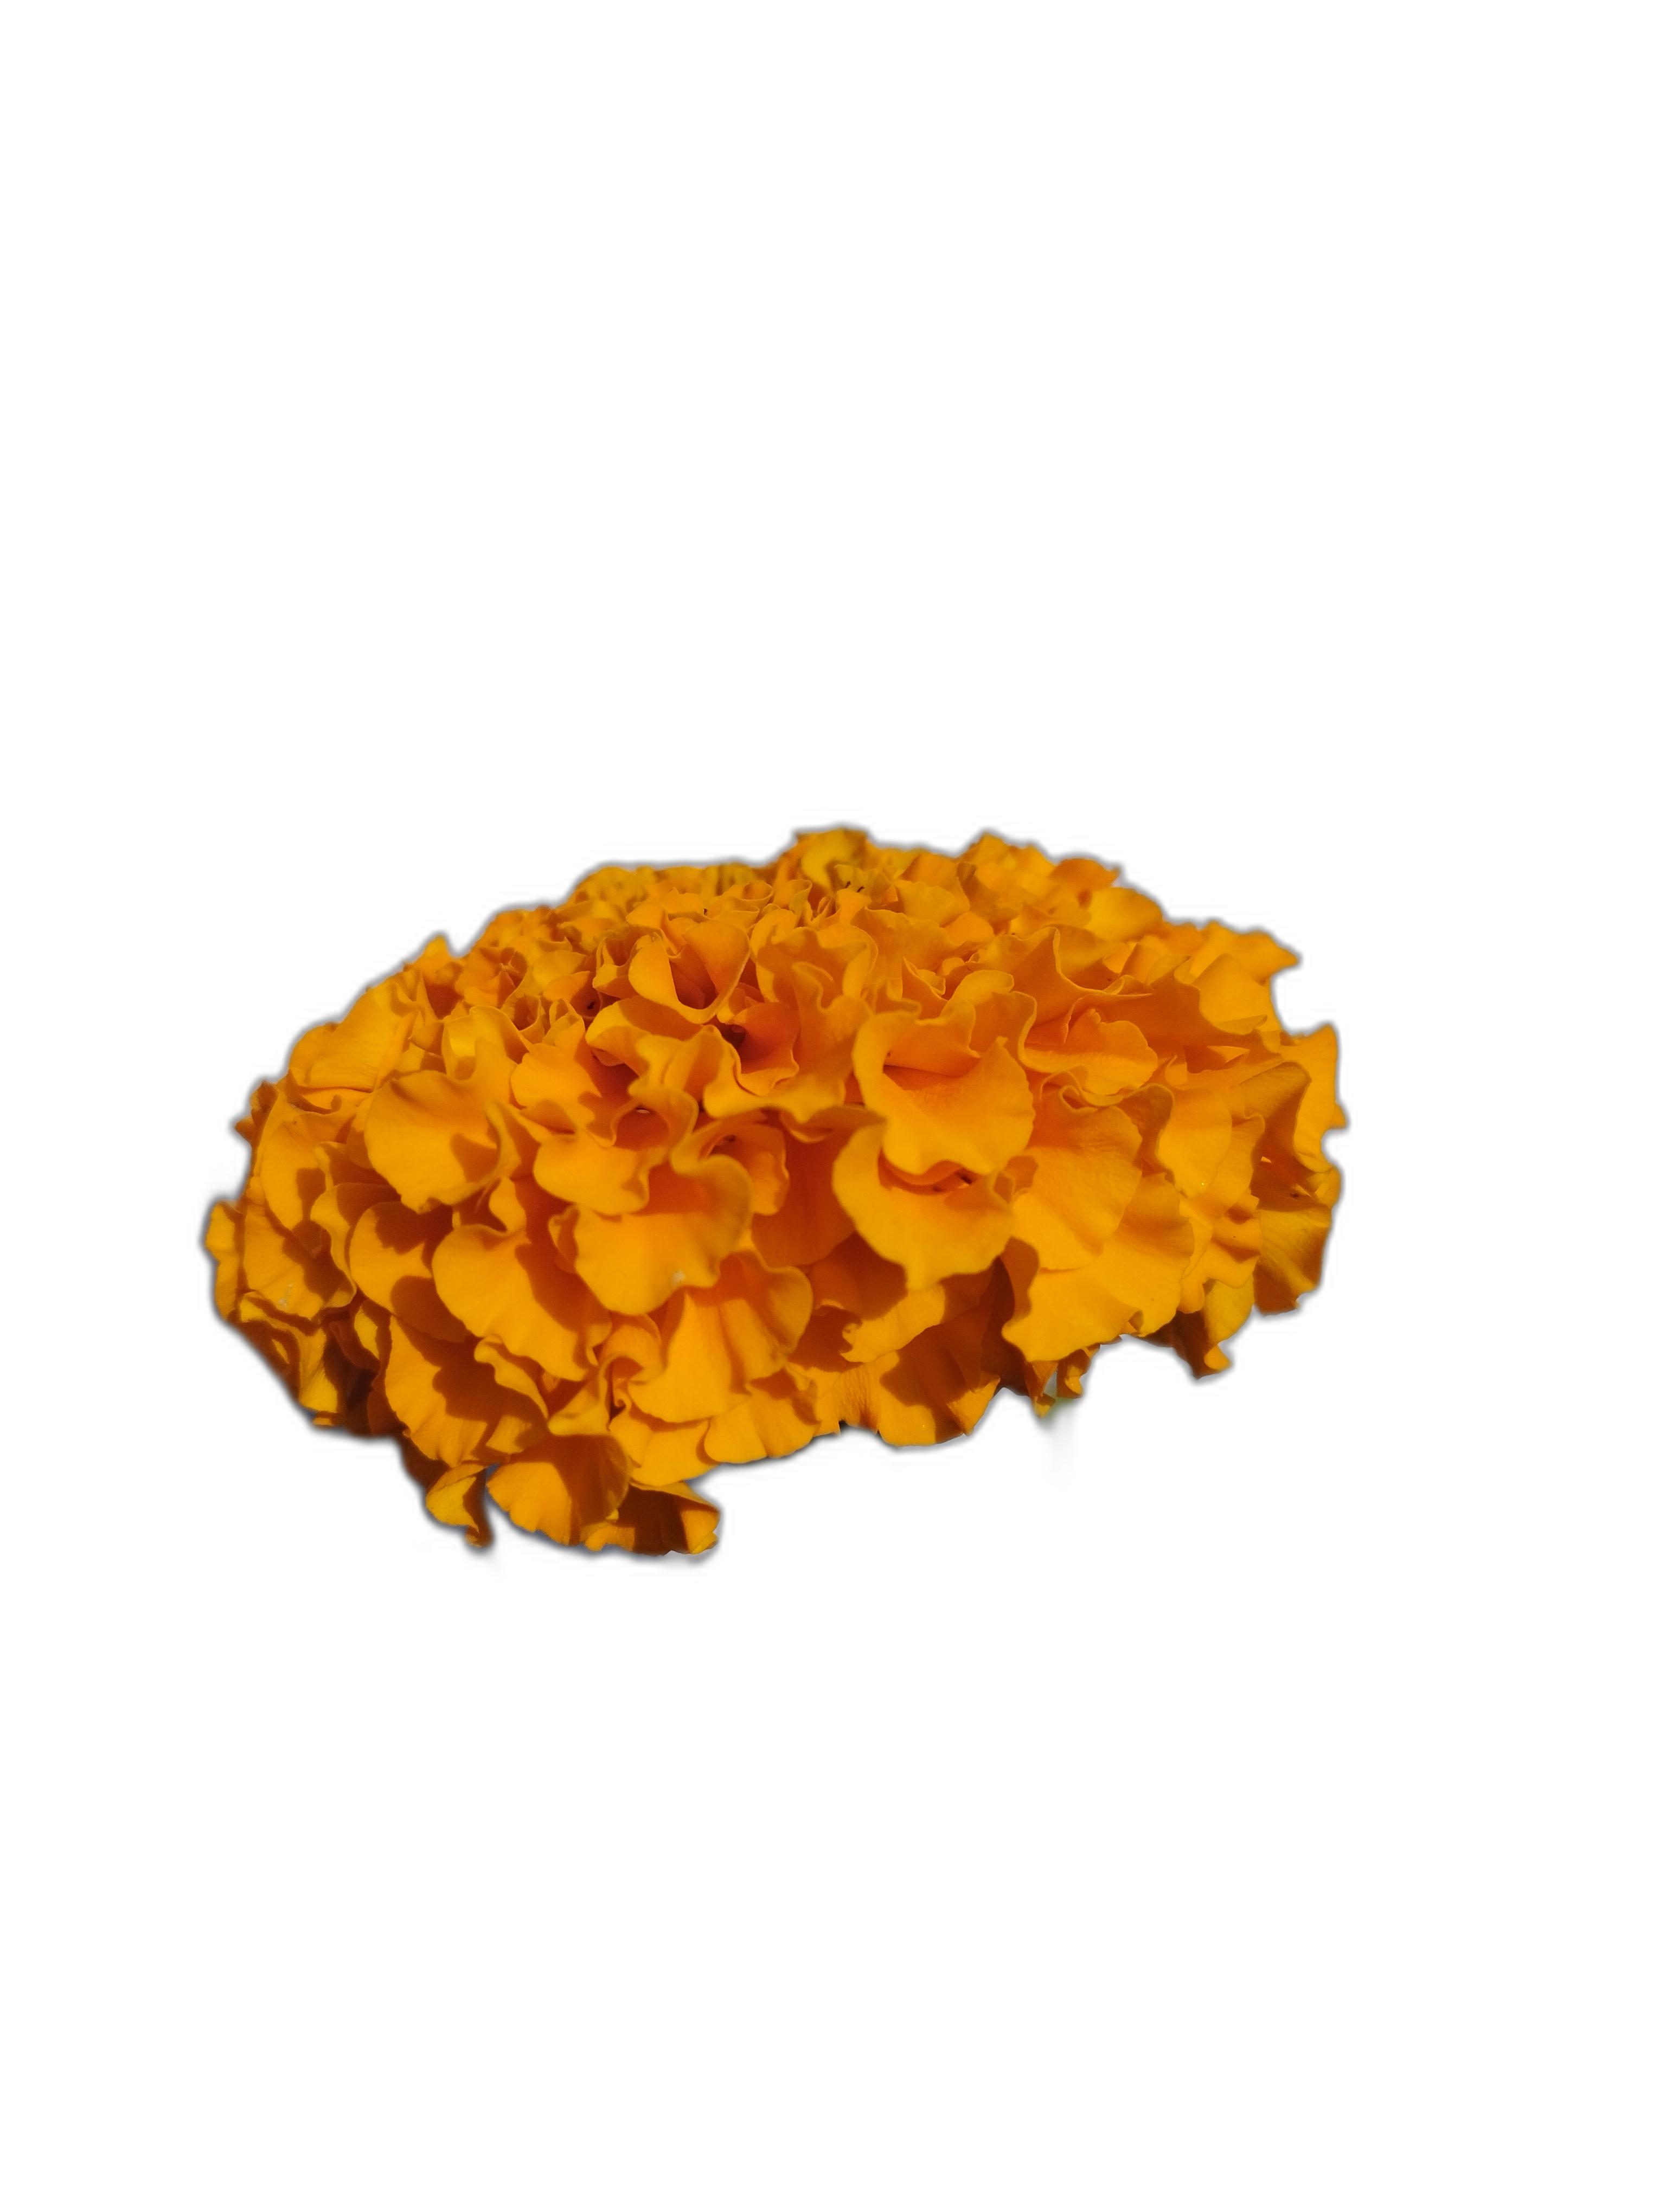
Label: Marigold